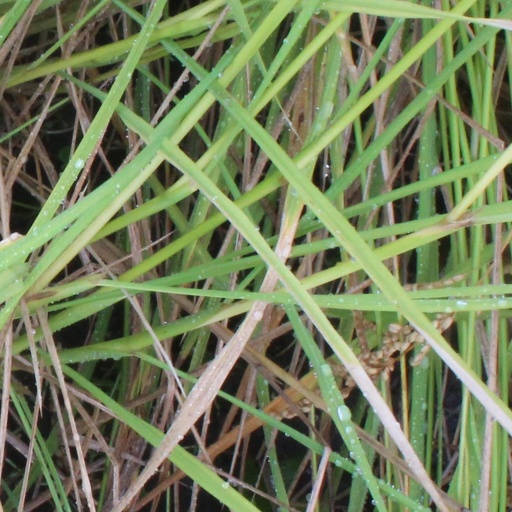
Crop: rice